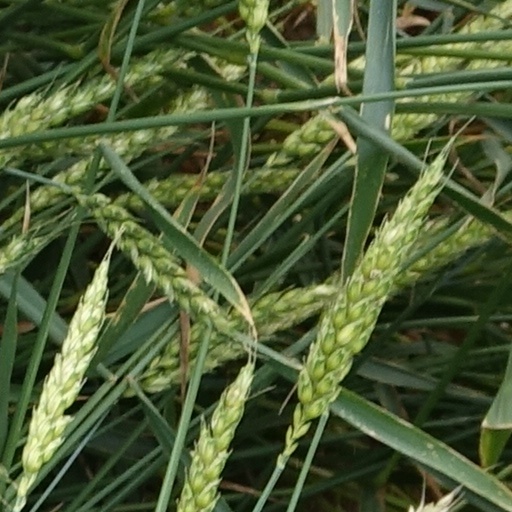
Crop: wheat